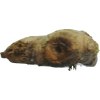
Label: ginger